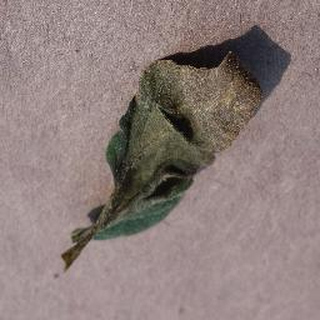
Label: tomato_late_blight